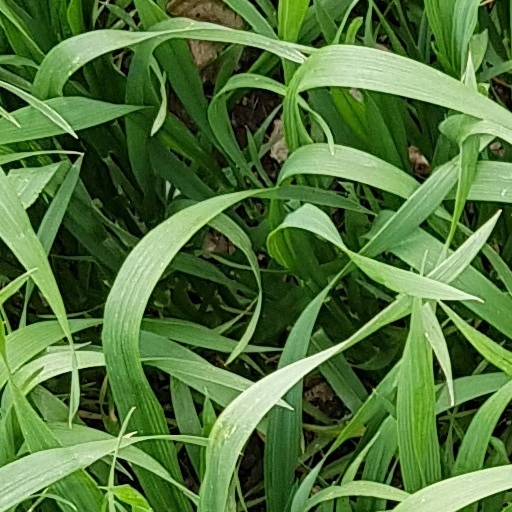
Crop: wheat